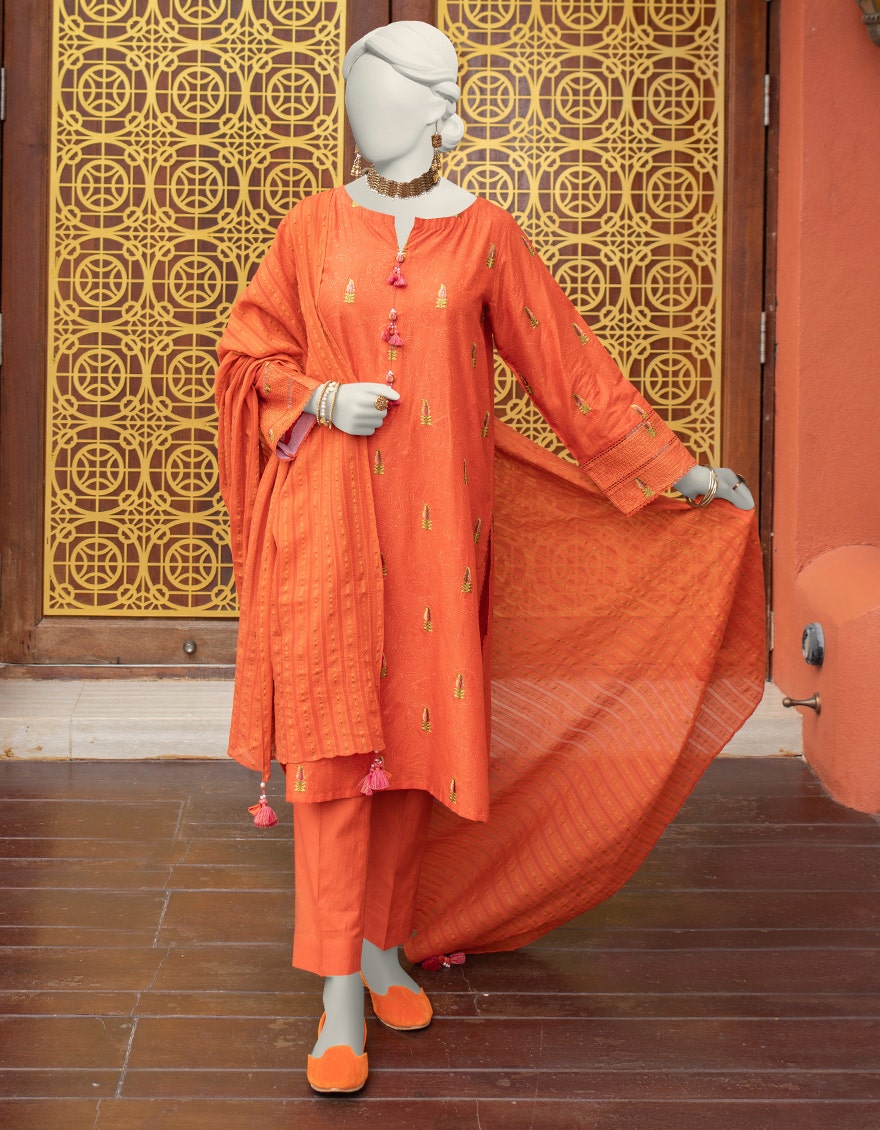
orange kashmiri cotton salwar suit